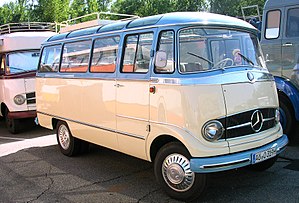
Mercedes-Benz transportere / Modeller
Mercedes-Benz transportere er erhvervskøretøjer med en tilladt totalvægt på op til 7,5 ton.